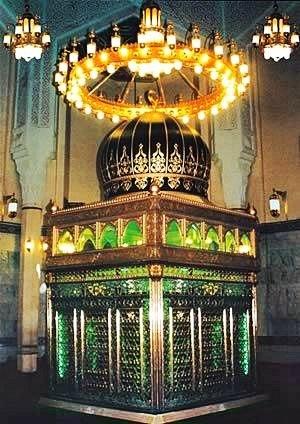
Ibrahim El-Dessouki est un imam égyptien qui occupe une place centrale dans l’histoire du soufisme. Il est le fondateur de l'ordre soufi Dessouki.